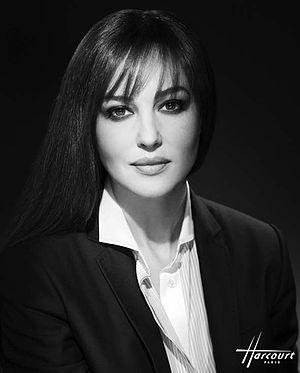
Monica Bellucci photographiée par Studio Harcourt Paris Signature bottom right: Harcourt Paris
Studio Harcourt Paris est un studio photographique fondé en 1934 à Paris par la photographe Germaine Hirschfeld, Robert Ricci et les frères Jacques et Jean Lacroix, particulièrement connu pour ses portraits en noir et blanc de vedettes de cinéma et de personnalités.
Monica Bellucci /ˈmɔːnika belˈlutt͡ʃi/, née le 30 septembre 1964 à Città di Castello, est une actrice et mannequin italienne.